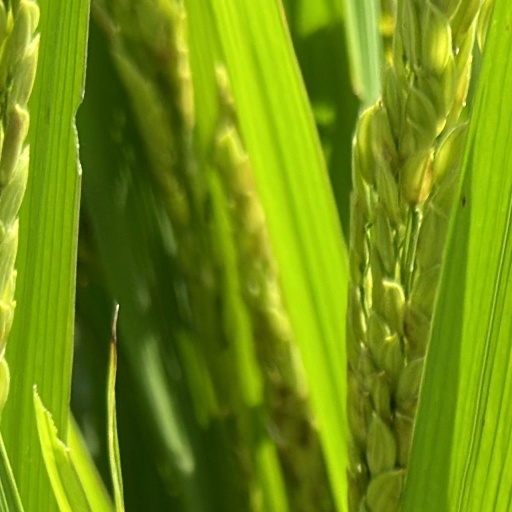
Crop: rice